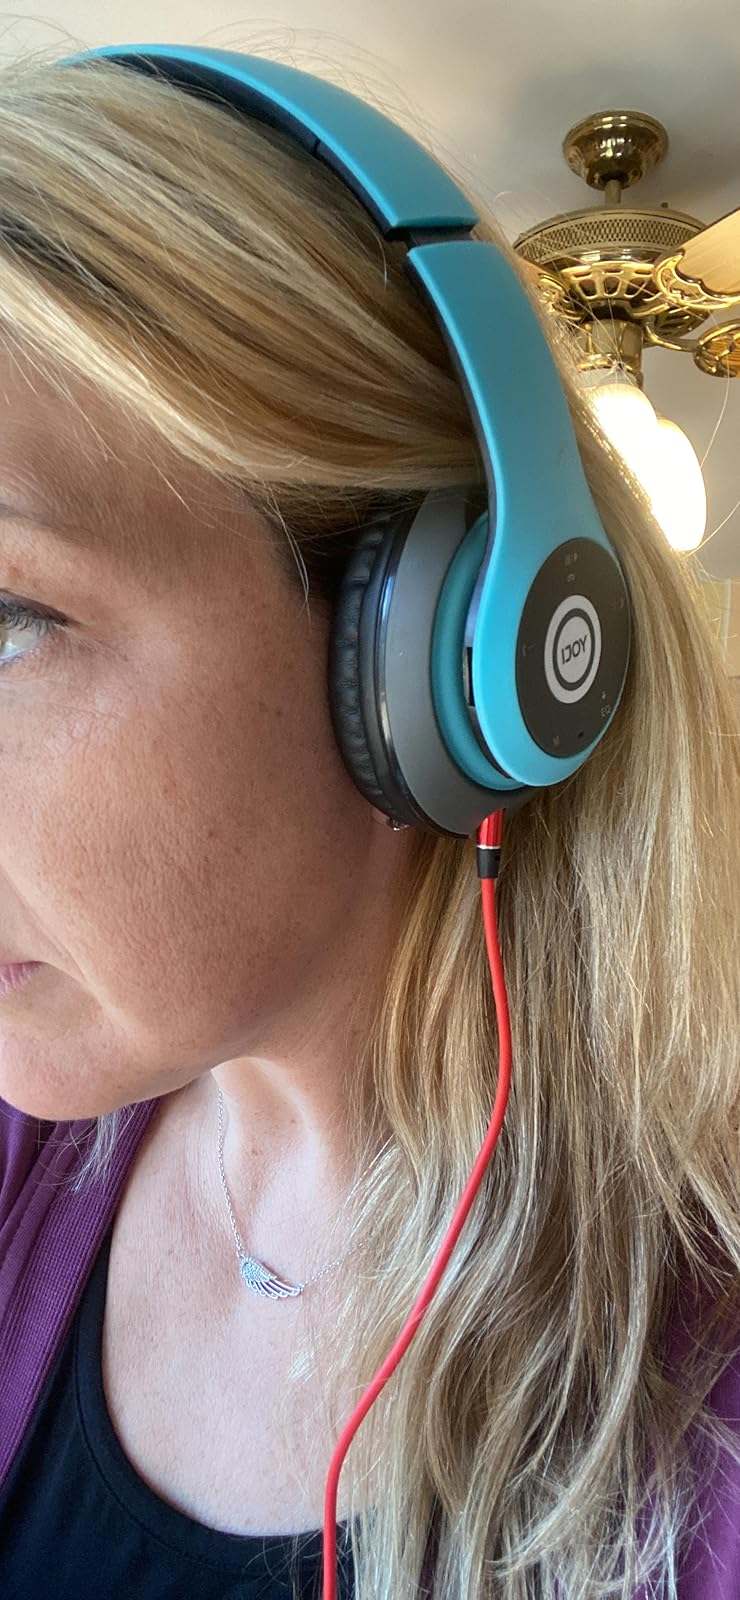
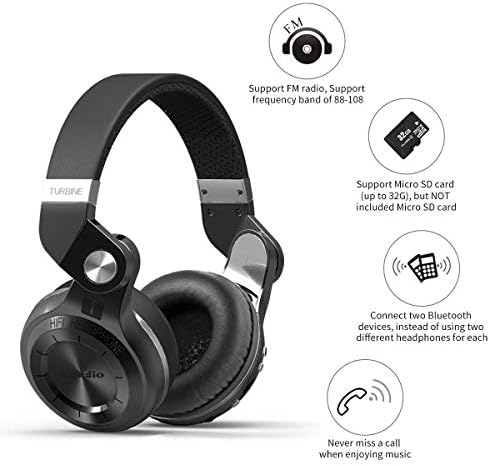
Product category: headphones
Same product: no